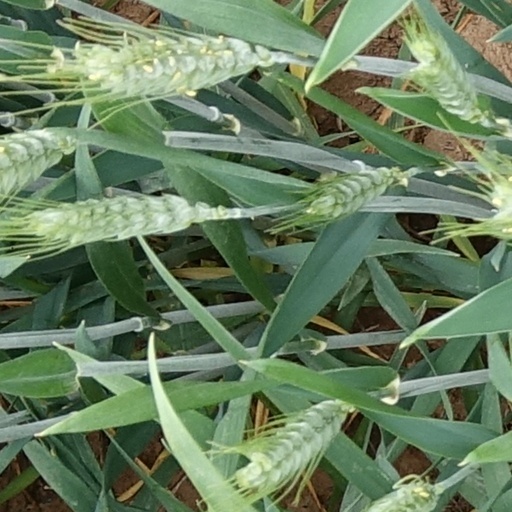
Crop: wheat